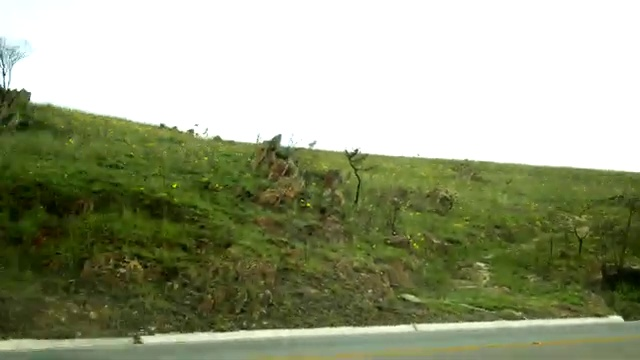
Fire: no
Smoke: no